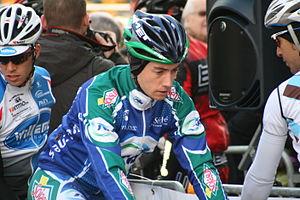
Anthony Delaplace pendant les Trois jours de Flandre occidentale 2010